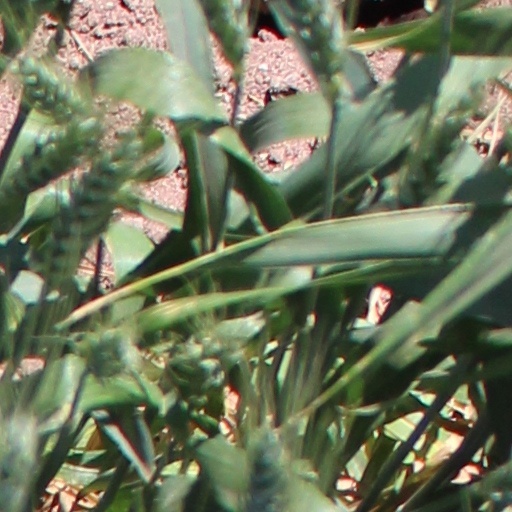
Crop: wheat